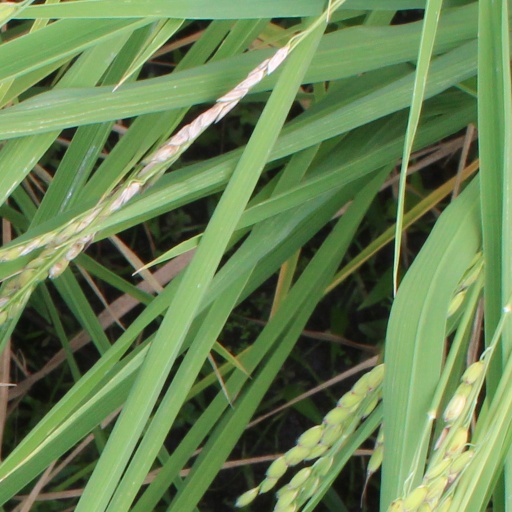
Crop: rice